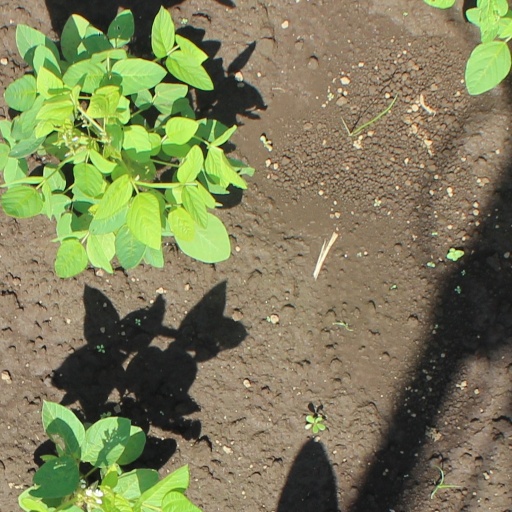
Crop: soybean